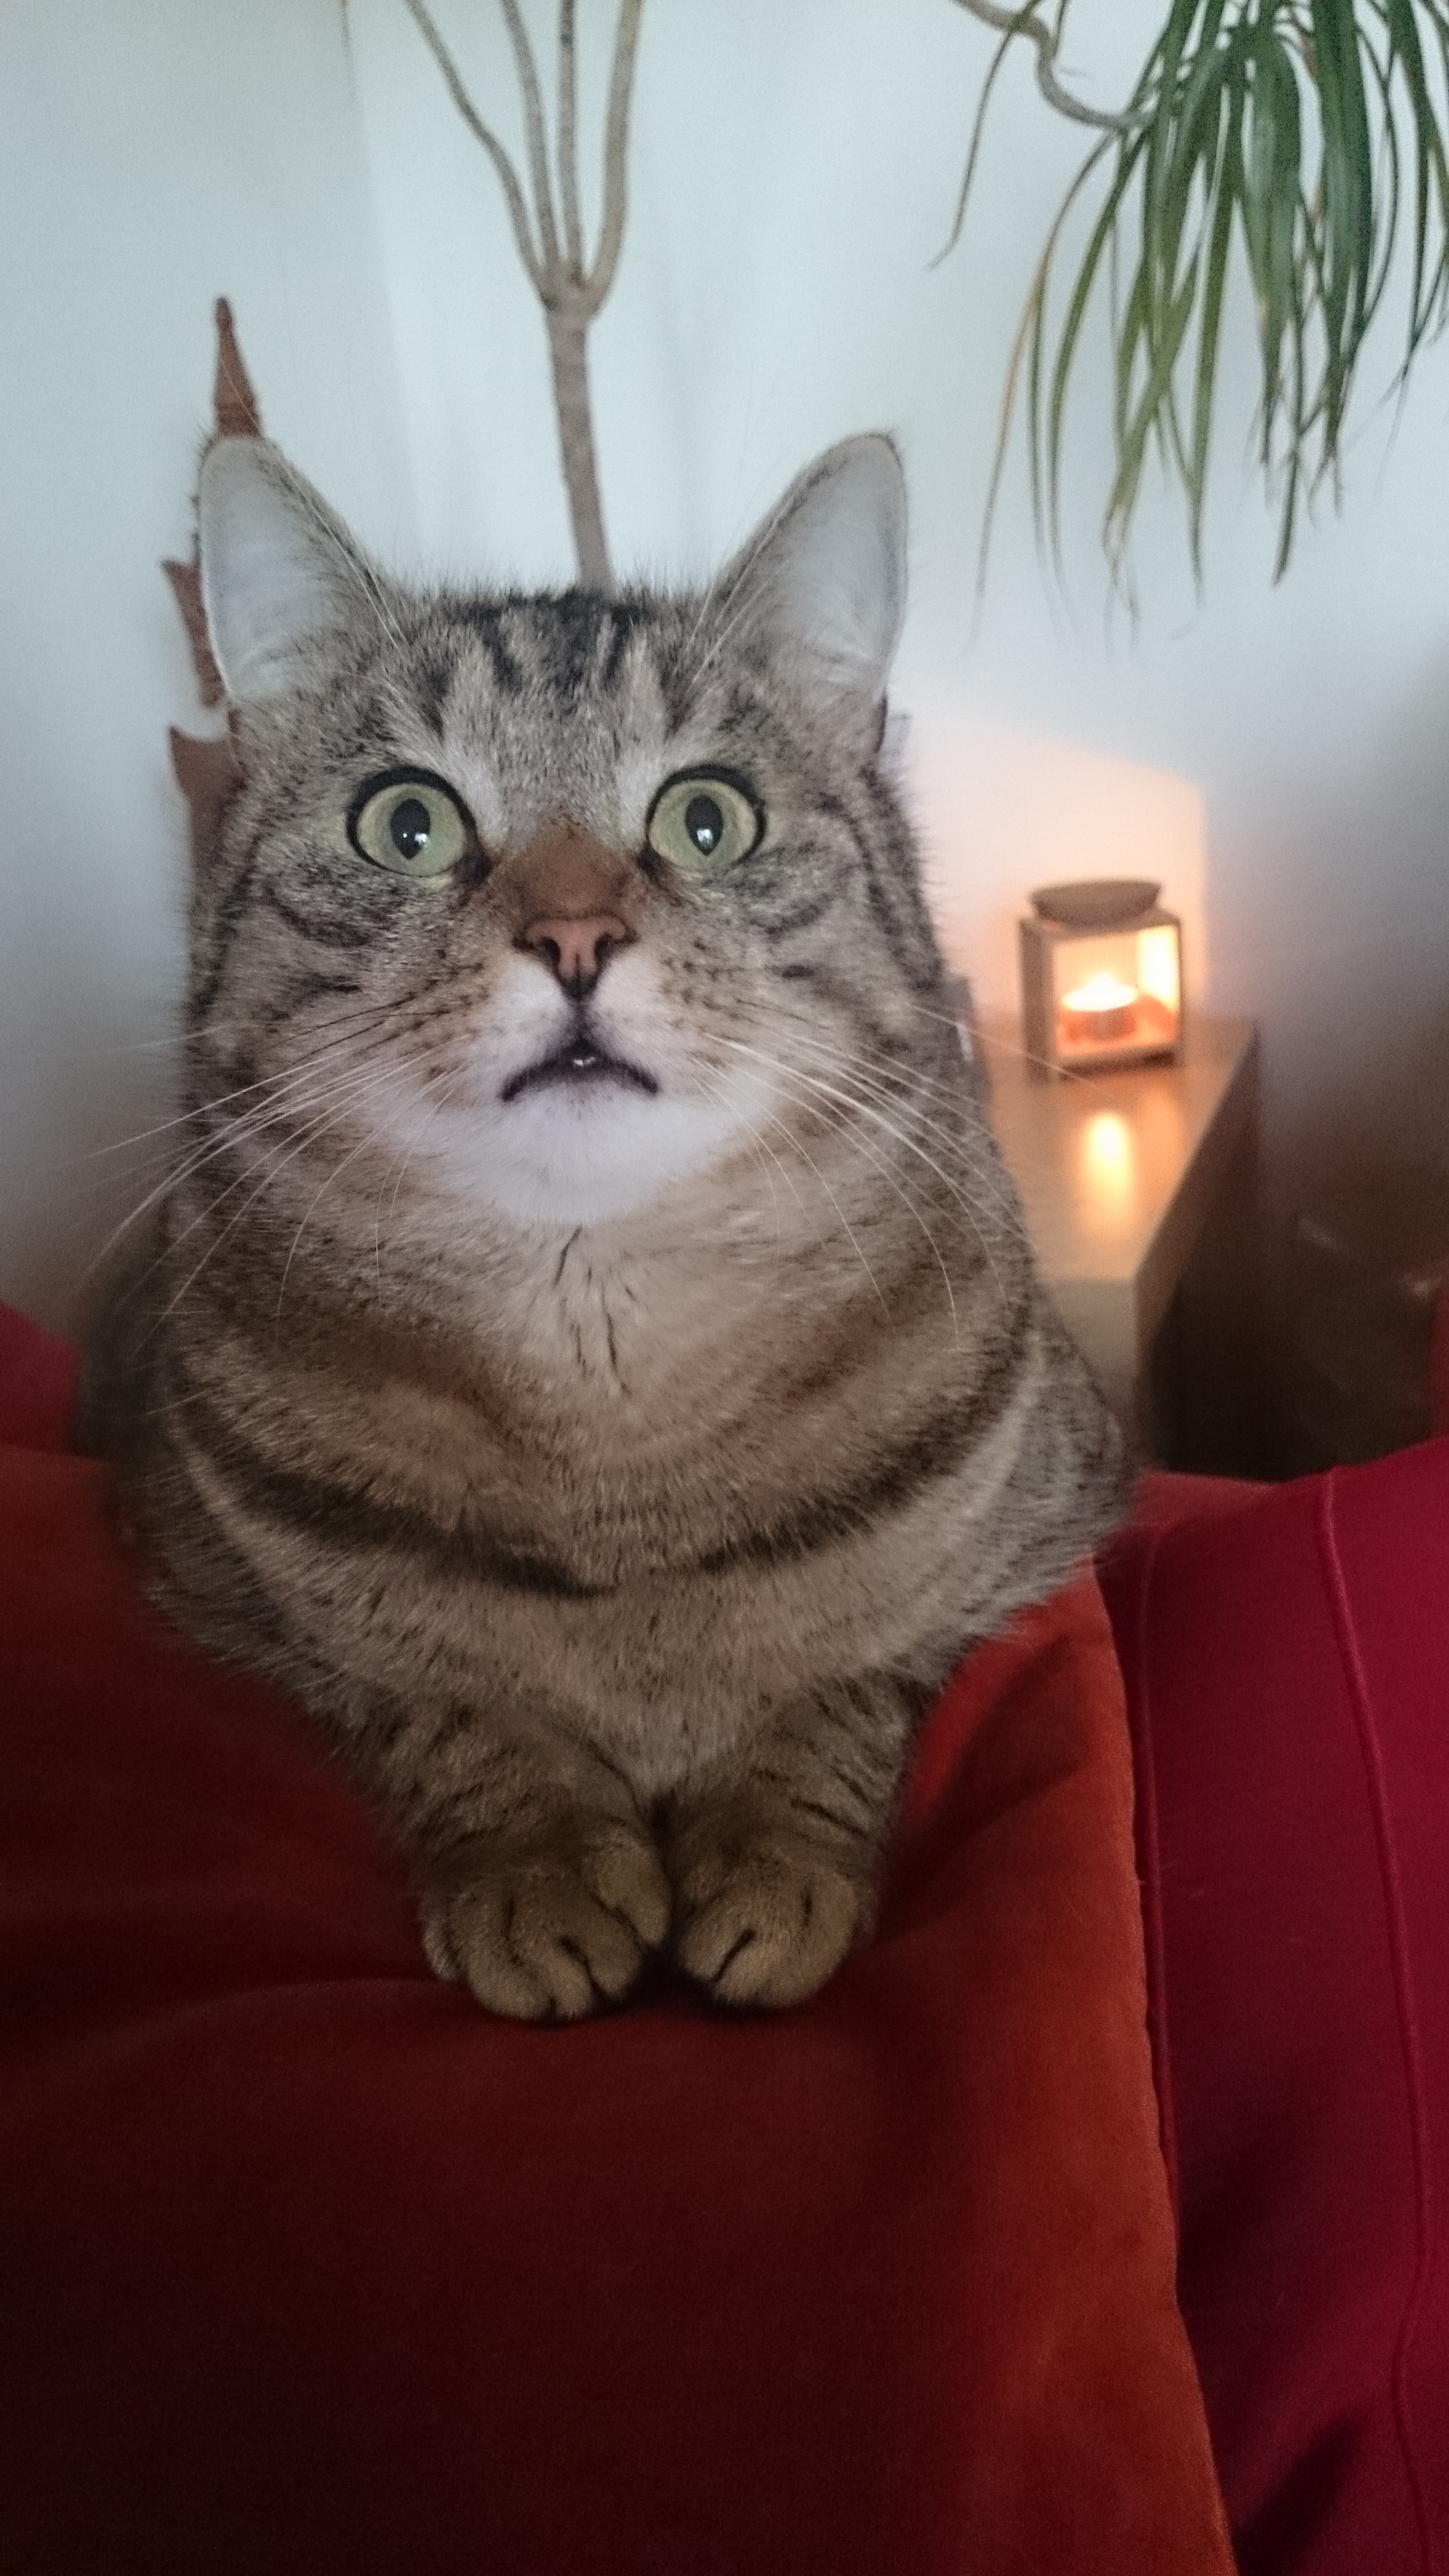
animal, pet, cat, mammal, whiskers, vertebrate, british shorthair, tabby cat, small to medium sized cats, cat like mammal